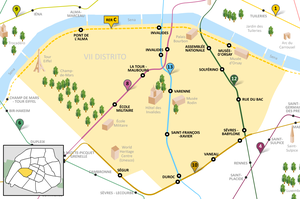
7e arrondissement de Paris (France), les lignes de métro et RER. En espagnol
Le 7ᵉ arrondissement de Paris est le résultat de l'extension de la ville de Paris au début du XIXᵉ siècle. Il est bordé au sud par le 15ᵉ arrondissement, au nord par la Seine et les 16ᵉ, 8ᵉ, et 1ᵉʳ arrondissements, et à l'est par le 6ᵉ arrondissement.